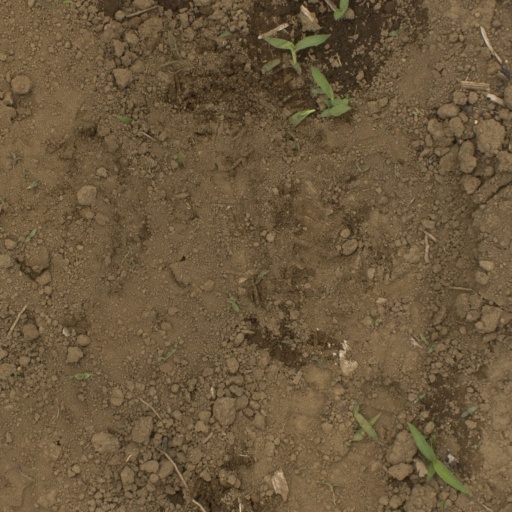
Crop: Jerusalem artichoke